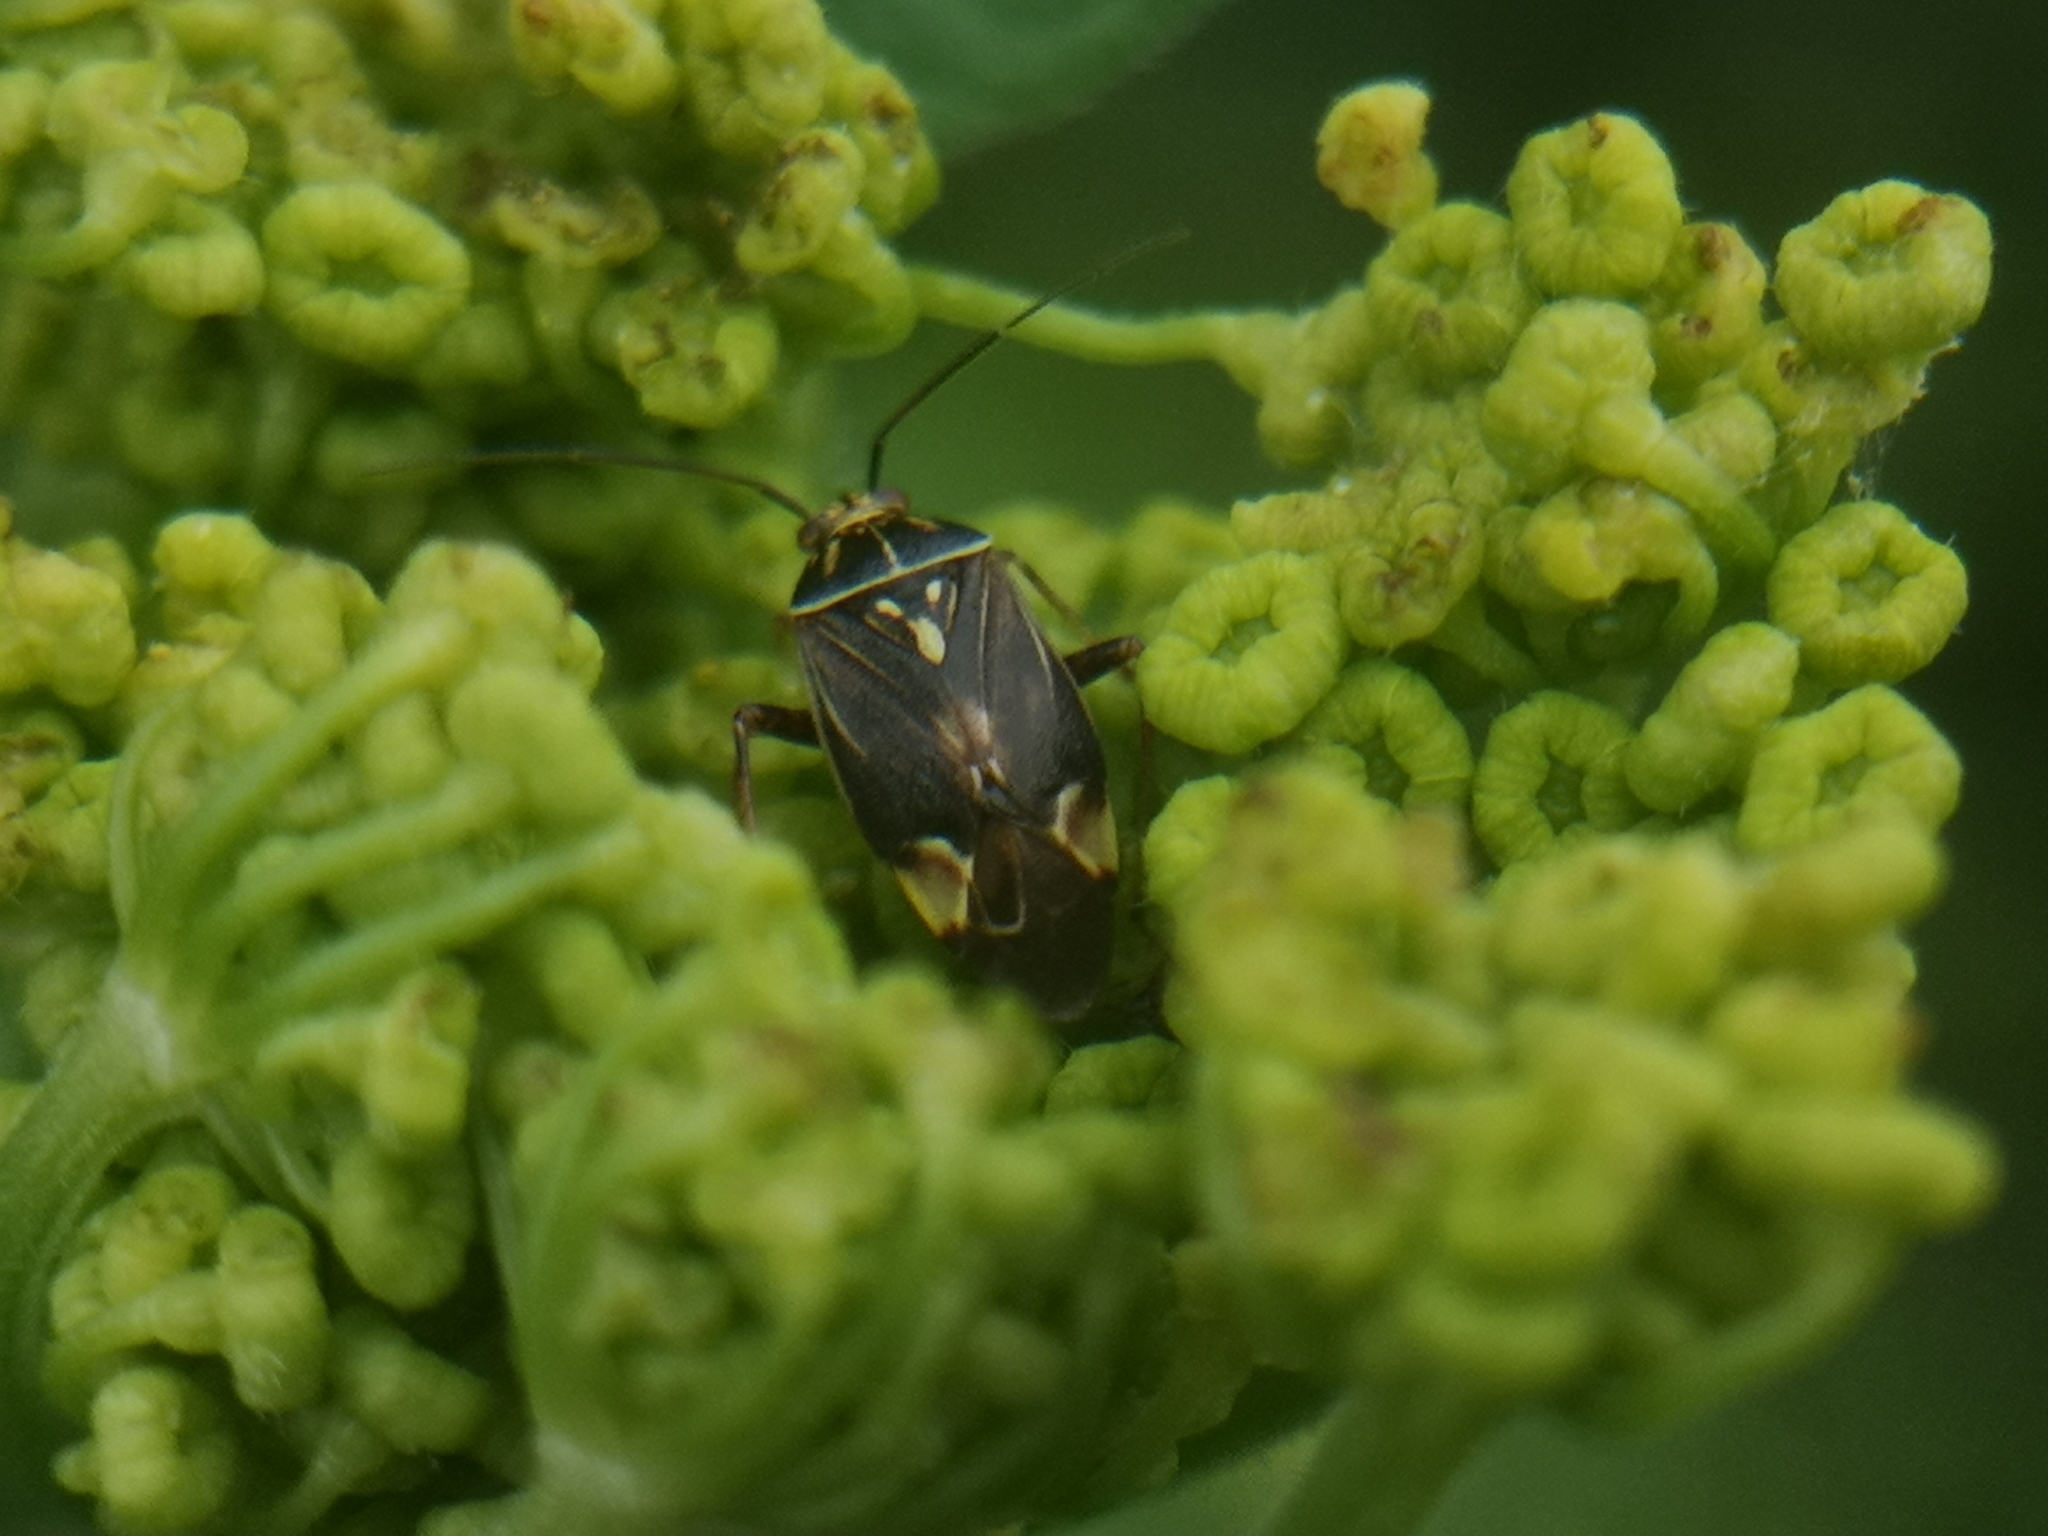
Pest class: lygus_bug